Musashi-Masuko Station

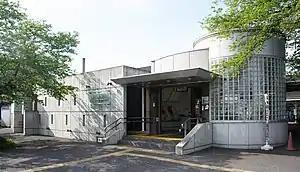
Musashi-Masuko Station in April 2021

is a passenger railway station located in the city of Akiruno, Tokyo, Japan, operated by East Japan Railway Company (JR East).